Repair kit

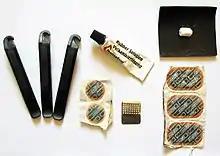
Puncture repair kit with tire levers, sandpaper to clean off an area of the inner tube around the puncture, a tube of rubber solution (vulcanizing fluid), round and oval patches, a metal grater and piece of chalk to make chalk powder (to dust over excess rubber solution). Kits often also include a wax crayon to mark the puncture location.

A repair kit or service kit is a set of items used to repair a device, commonly comprising both tools and spare parts. Many kits are designed for vehicles, such as cars, boats, airplanes, motorbikes, and bicycles, and may be kept with the vehicle in order to make on-the-spot repairs. Some are considered essential safety equipment, and may be included survival kits. In the military, personnel crossing large water bodies in aircraft may be equipped with a raft and raft repair kit. Other kits, such as those for watch repair or specific engine components, are used by professionals. Depending on the type, a repair kits may be included when buying a product, or may be purchased separately.